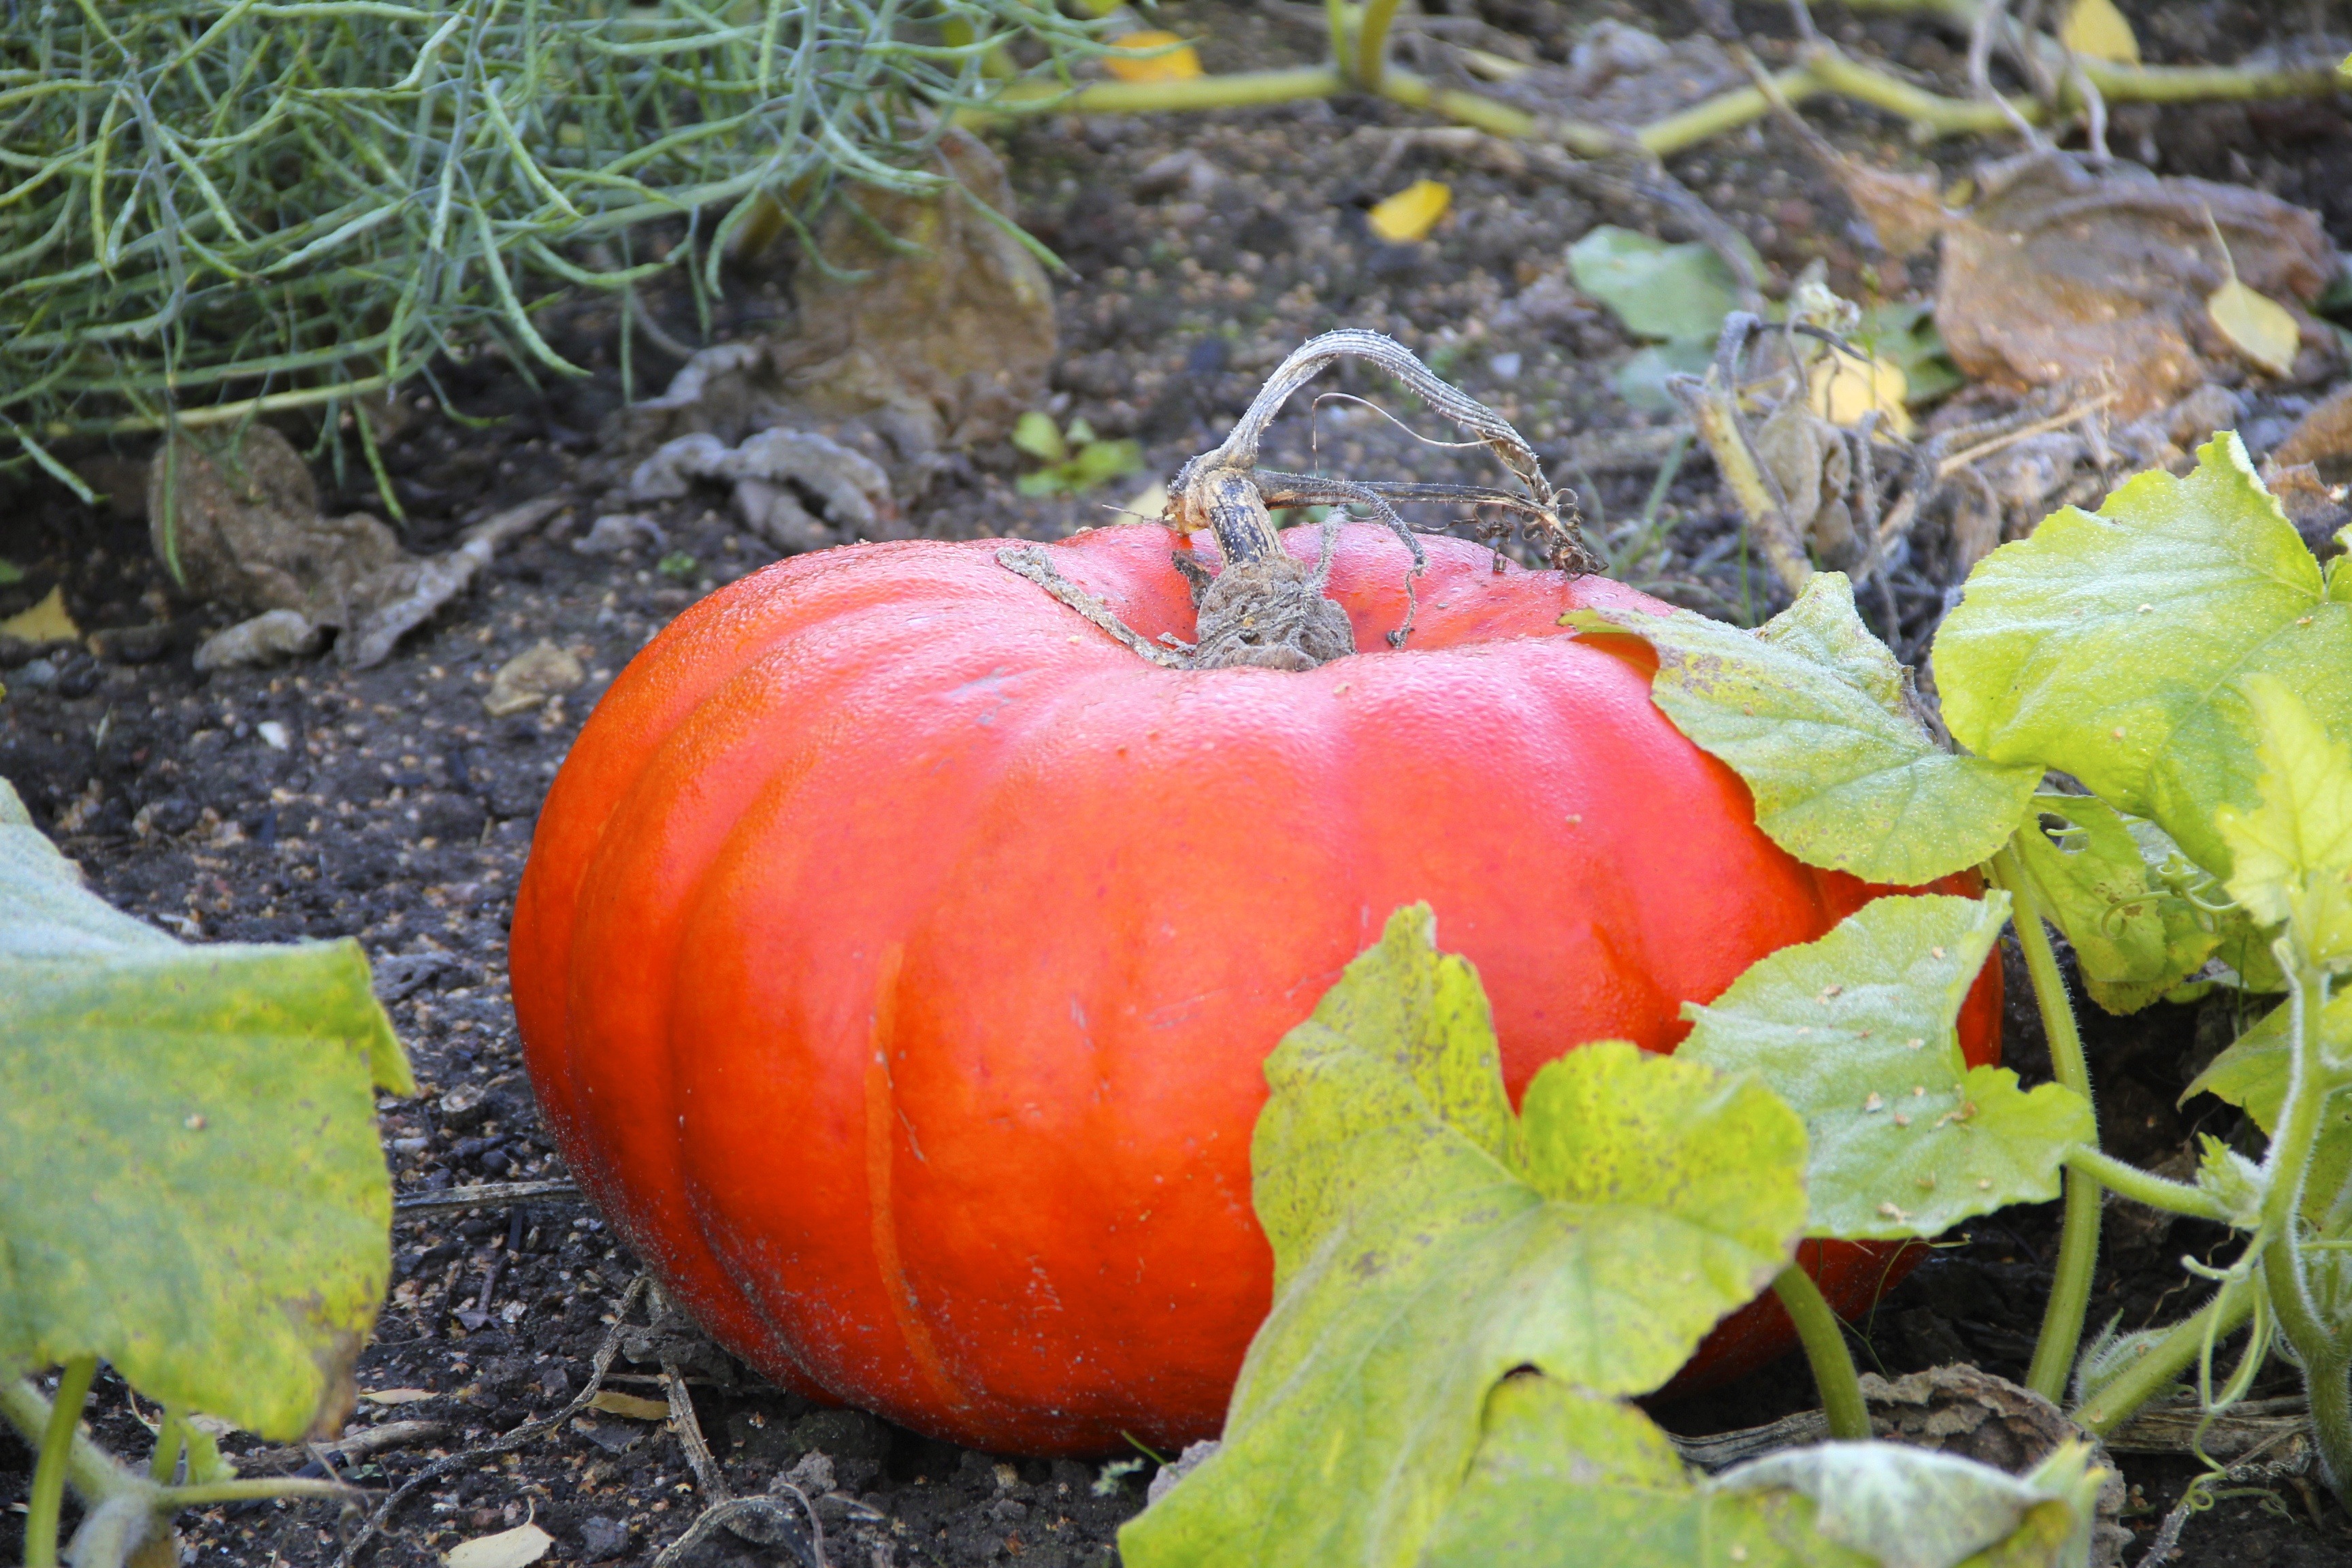
plant, flower, food, produce, vegetable, autumn, pumpkin, gourd, cucurbita, flowering plant, winter squash, land plant, cucumber gourd and melon family